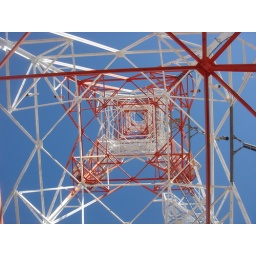
Looking up through an AT&amp;amp;T microwave tower in New Mexico.